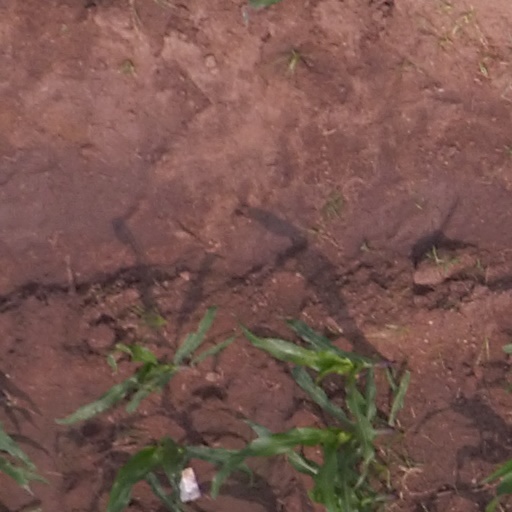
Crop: maize; corn